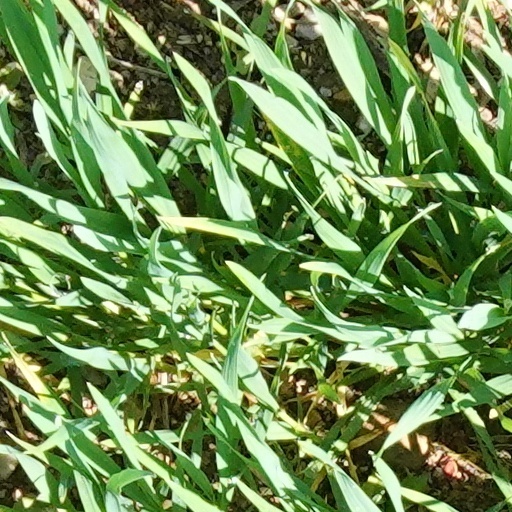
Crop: wheat